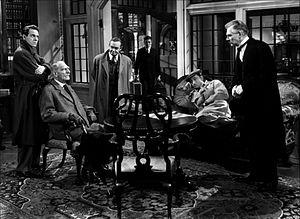
Dix Petits Indiens est un film américain réalisé par René Clair, sorti en 1945. C'est la première adaptation au cinéma du roman Dix Petits Nègres d'Agatha Christie.